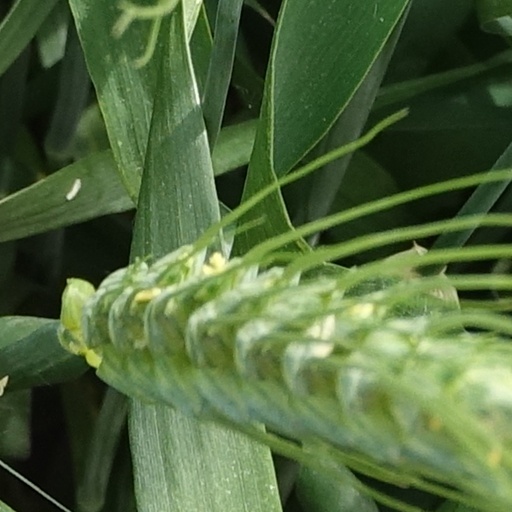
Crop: wheat